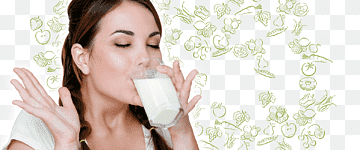
Label: ayran